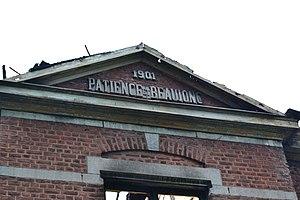
Ancien siège social des fr:Société anonyme des Charbonnages de Patience et Beaujonc réunis à fr:Glain, fr:Belgique
La Société anonyme des Charbonnages de Patience et Beaujonc réunis est une ancienne société d'exploitation de charbonnages de la région belge de Liège. Sa concession d'activité se situait sur le territoire au nord-ouest du centre de la ville, sur les anciennes communes de Liège, Glain, Saint-Nicolas et Ans.